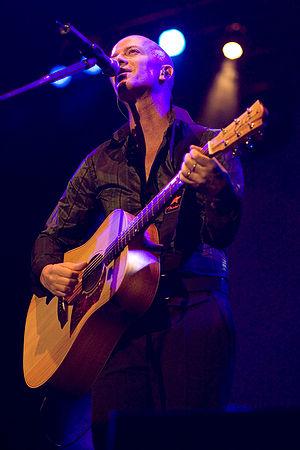
Raf, de son vrai nom Raffaele Riefoli, né le 29 septembre 1959 à Margherita di Savoia en Italie, est un chanteur et compositeur italien.